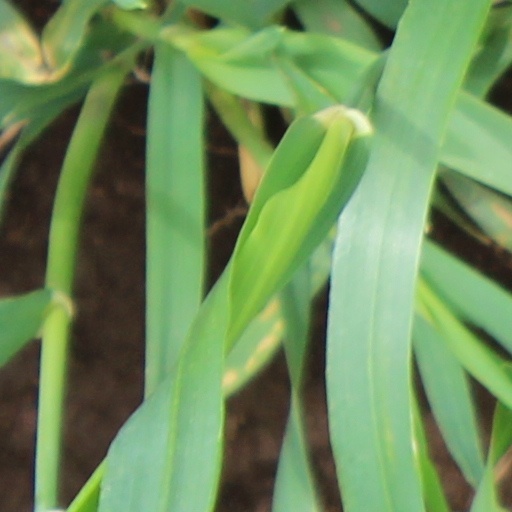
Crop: wheat